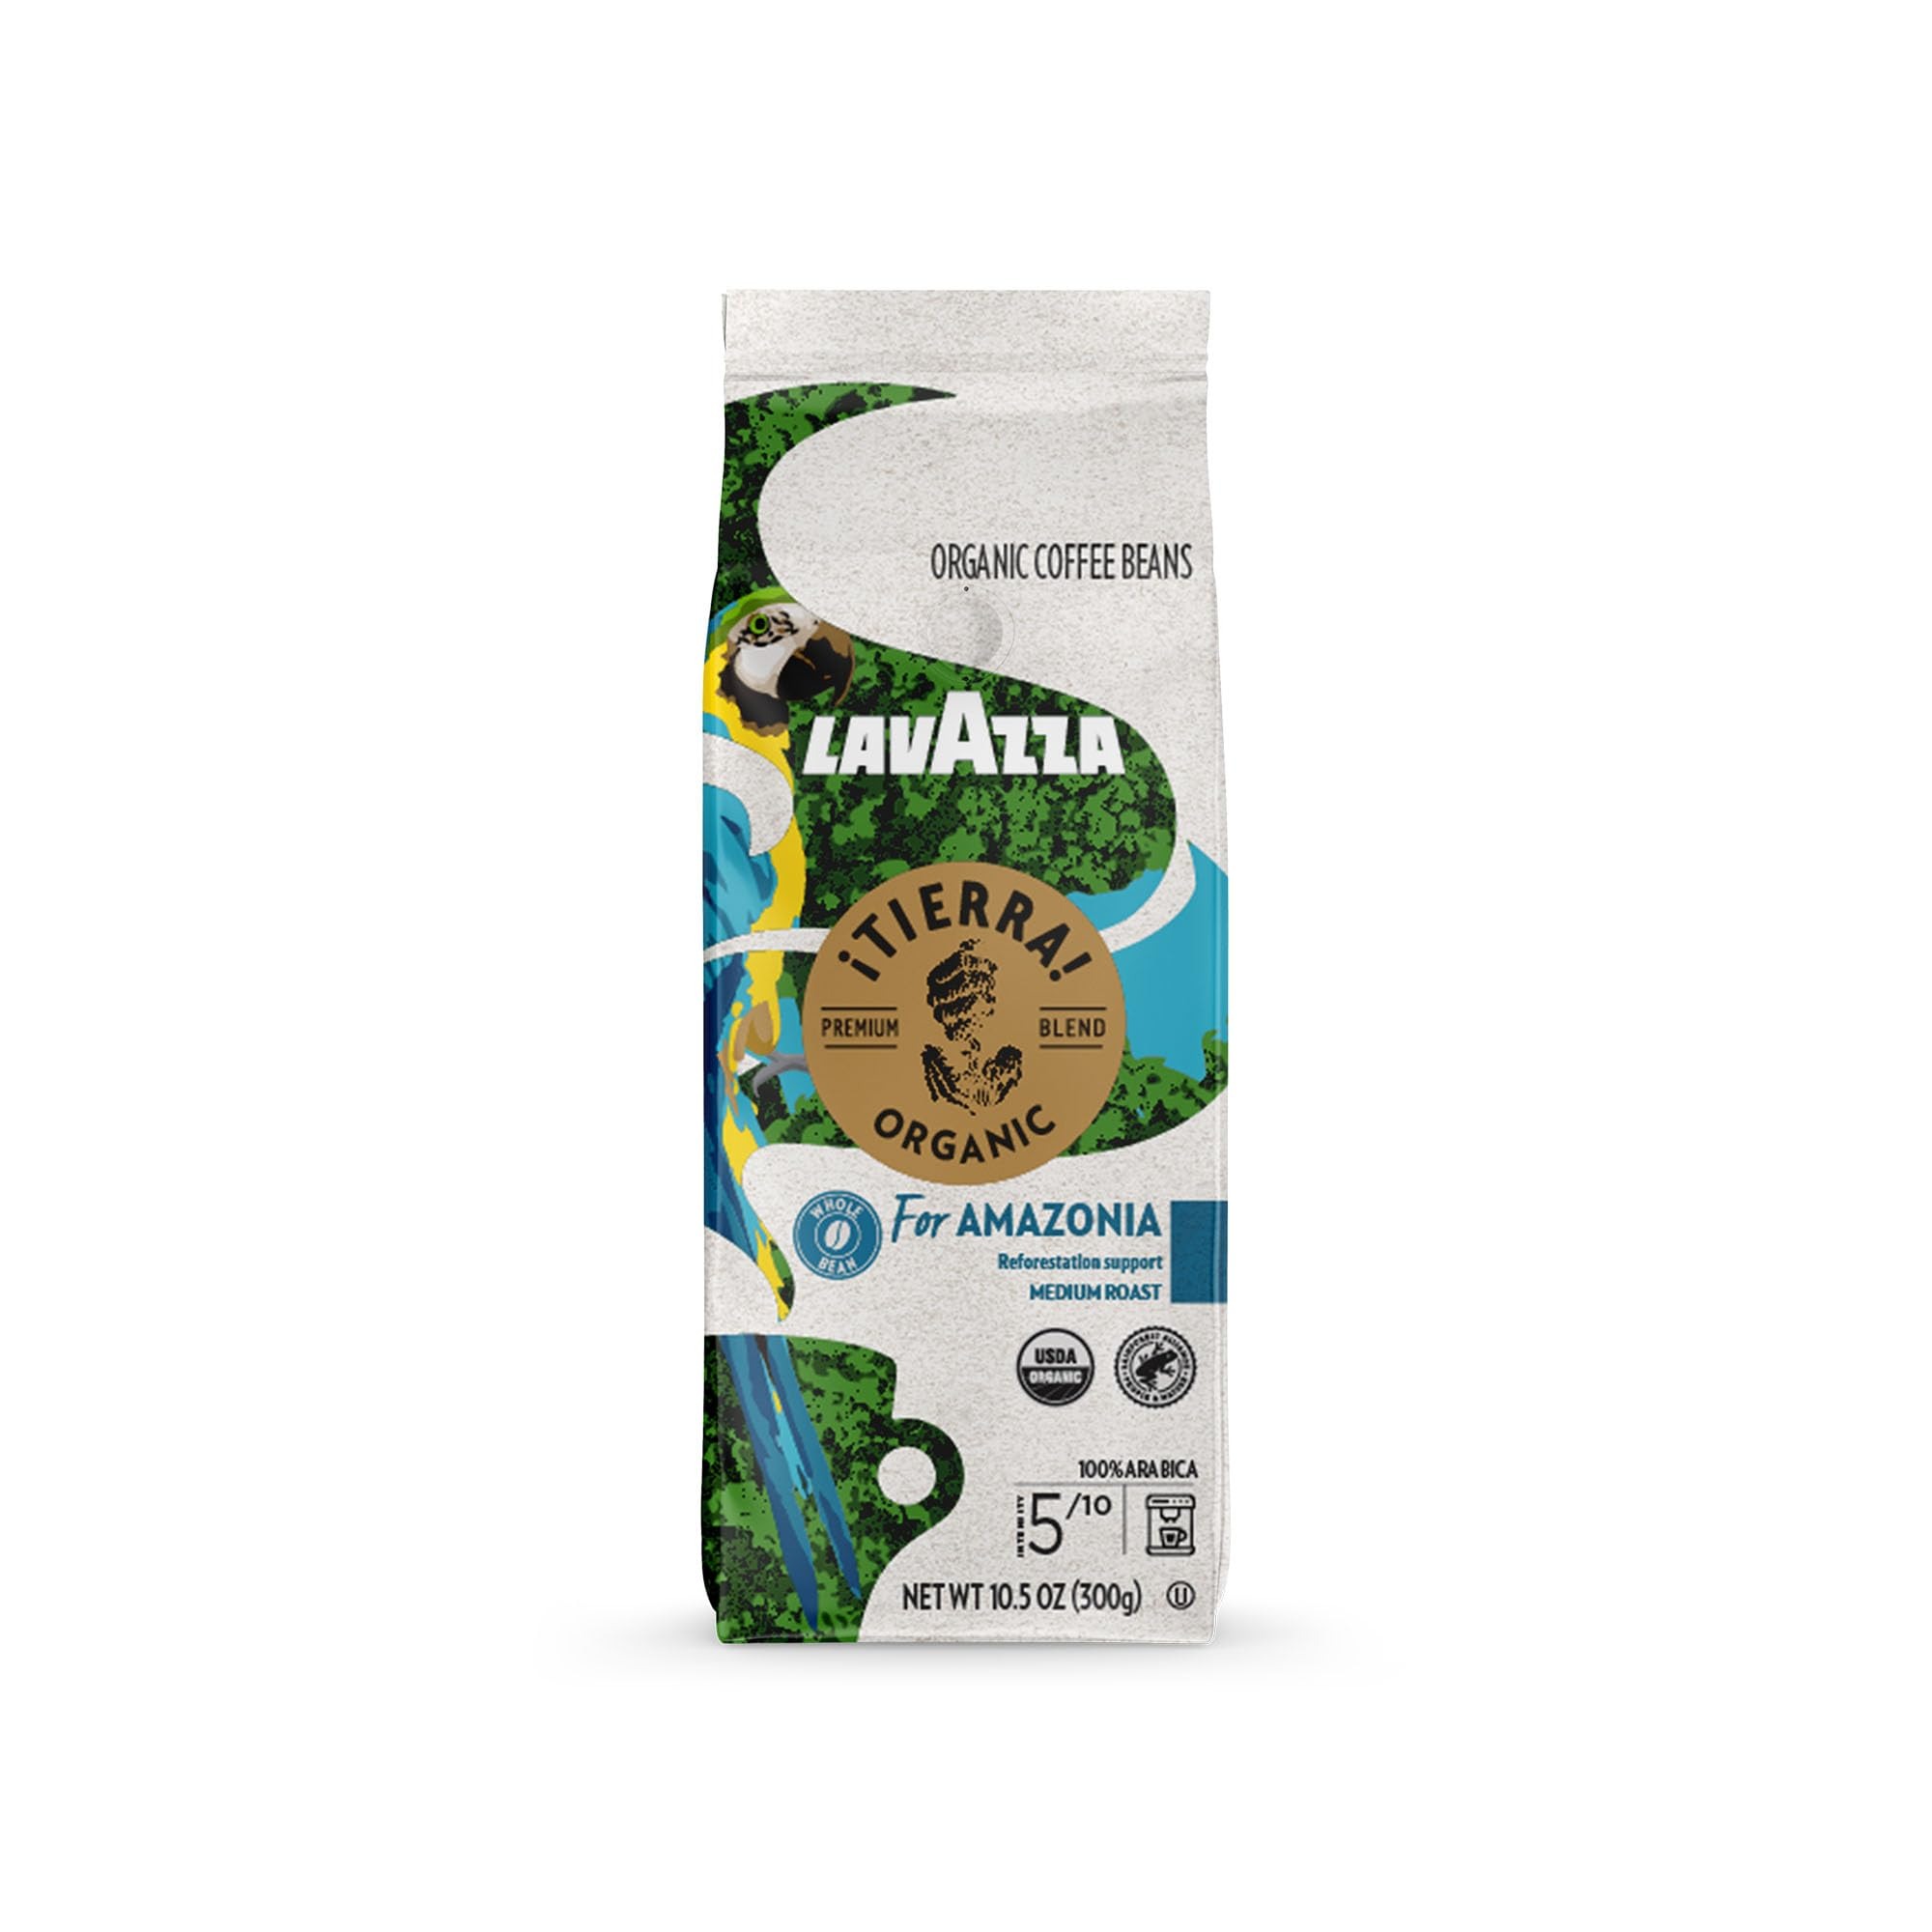
Item Name: Lavazza, ¡Tierra Organic Amazonia Whole Bean Coffee Medium Roast 10.5 Oz Bag, Balanced and Aromatic Fruity and floral notes - Packaging May Vary
Bullet Point 1: 10.5oz bag of Lavazza ¡Tierra! Organic Amazonia Whole Bean Coffee
Bullet Point 2: Taste: Balanced and Aromatic
Bullet Point 3: Intensity: 5 out of 10
Bullet Point 4: Roast: Medium
Bullet Point 5: Aromatic Notes: Flowers and fruits
Bullet Point 6: Composition: 100% Arabica
Bullet Point 7: Origin: Peru and South America
Bullet Point 8: Ideal For: French Press, Drip Coffee, Chemex
Bullet Point 9: USDA Organic Certified
Value: 10.58
Unit: Ounce

Price: 19.99